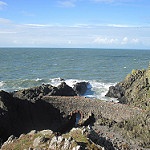
Label: sea